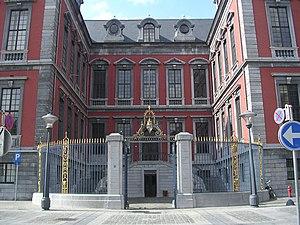
Hôtel de ville ""La Violette"" (1) This is a photo of a monument in Wallonia, number: 62063-CLT-0029-01"
Cette page regroupe une partie du patrimoine immobilier classé de la ville belge de Liège.